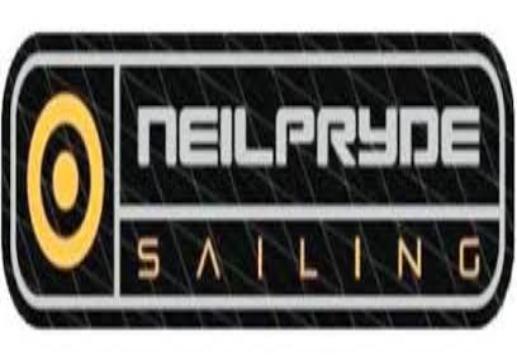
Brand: neil pryde-1
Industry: Sports